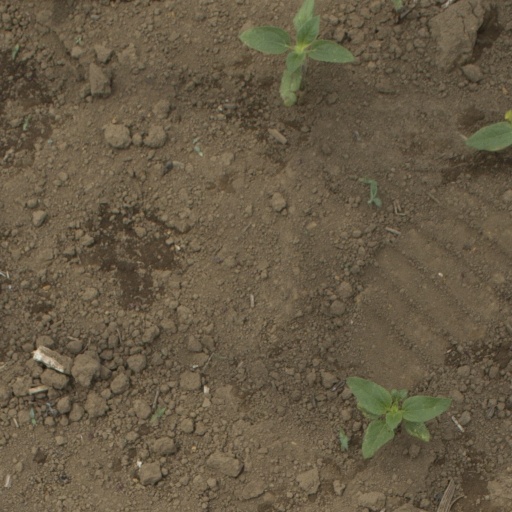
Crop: Jerusalem artichoke